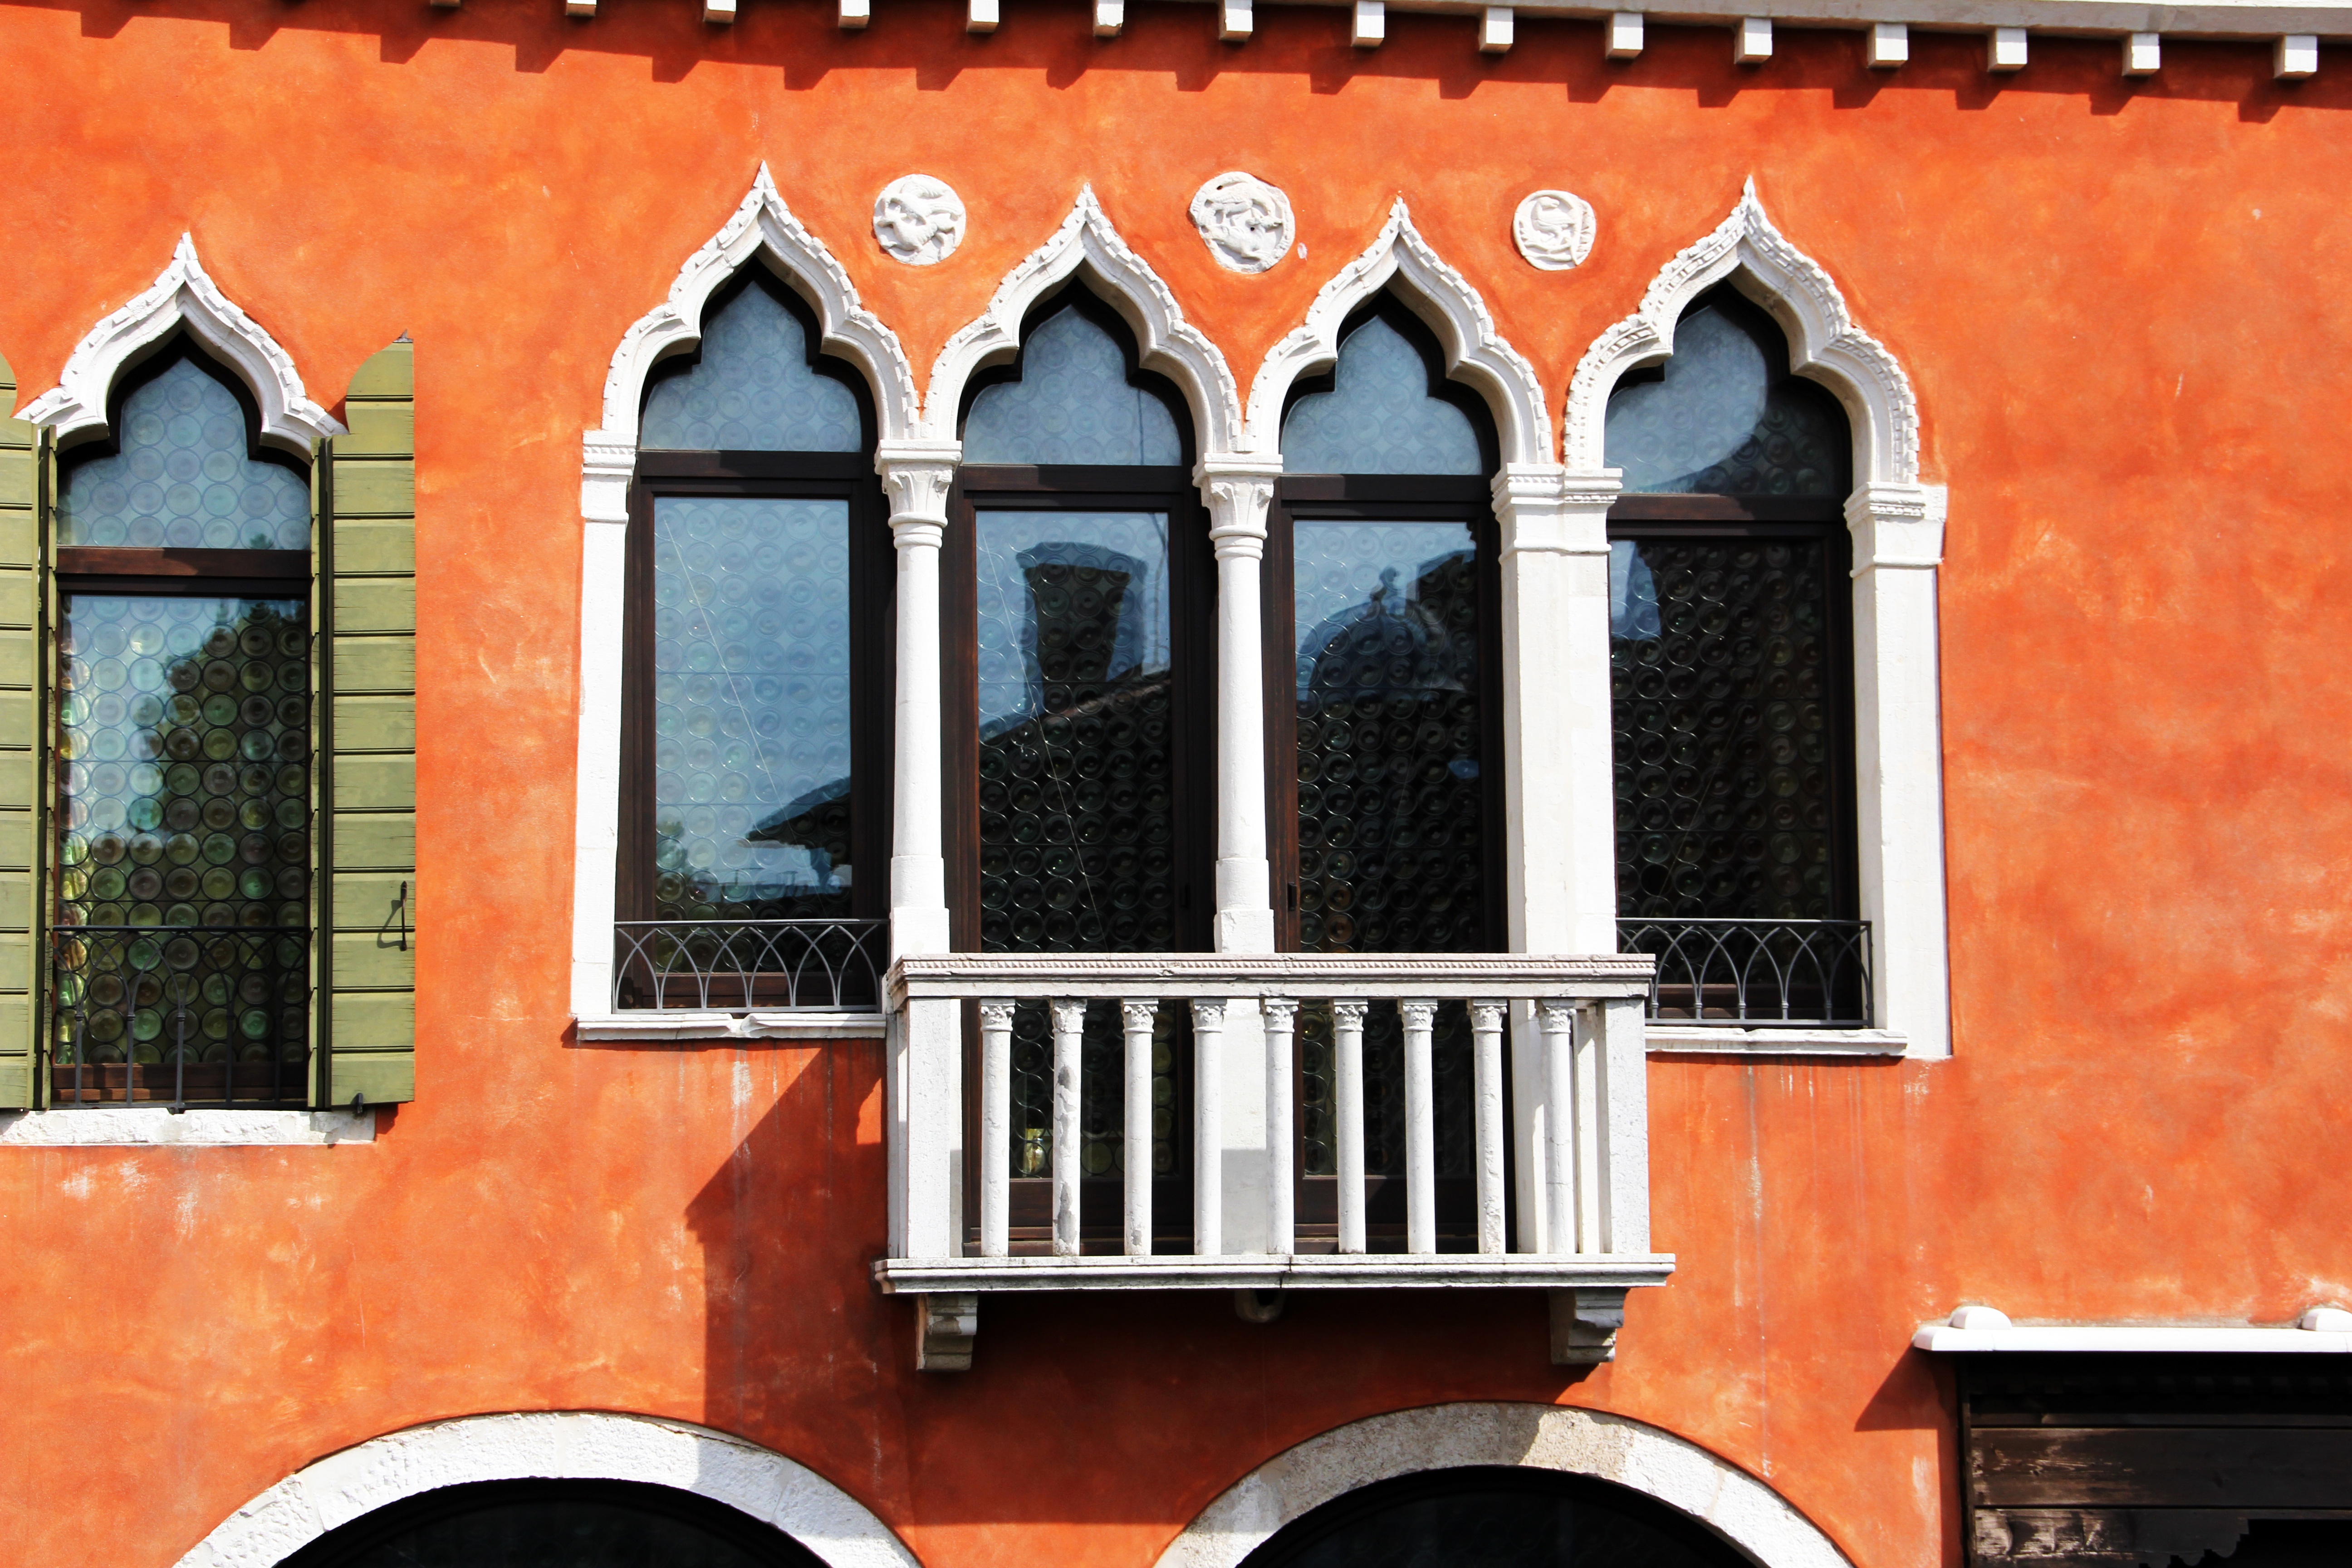
architecture, window, building, wall, balcony, color, facade, brick, door, interior design, historically